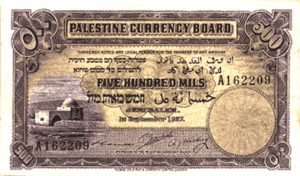
Le nom Palestine désigne la région historique et géographique du Proche-Orient située entre la mer Méditerranée et le désert à l'est du Jourdain et au nord du Sinaï. Si le terme « Palestine » est attesté depuis le Vᵉ siècle av. J.-C. par Hérodote, il est officiellement donné à la région par l'empereur Hadrien au IIᵉ siècle, désireux de punir les Juifs de leur révolte en 132-135 ap. J.-C.